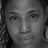
Emotion: neutral